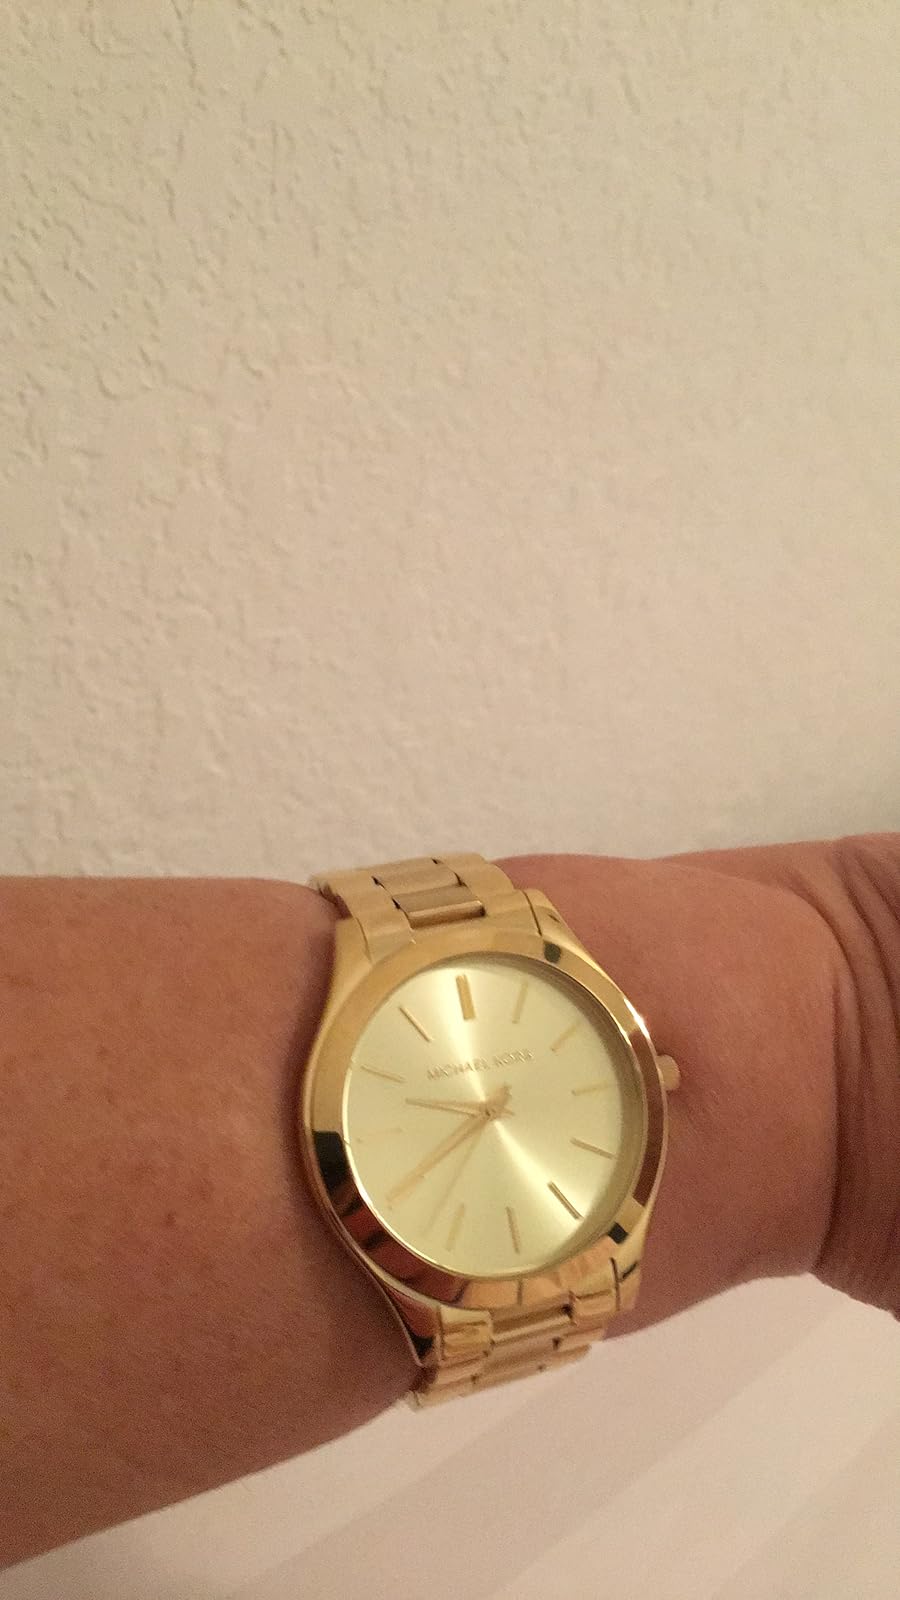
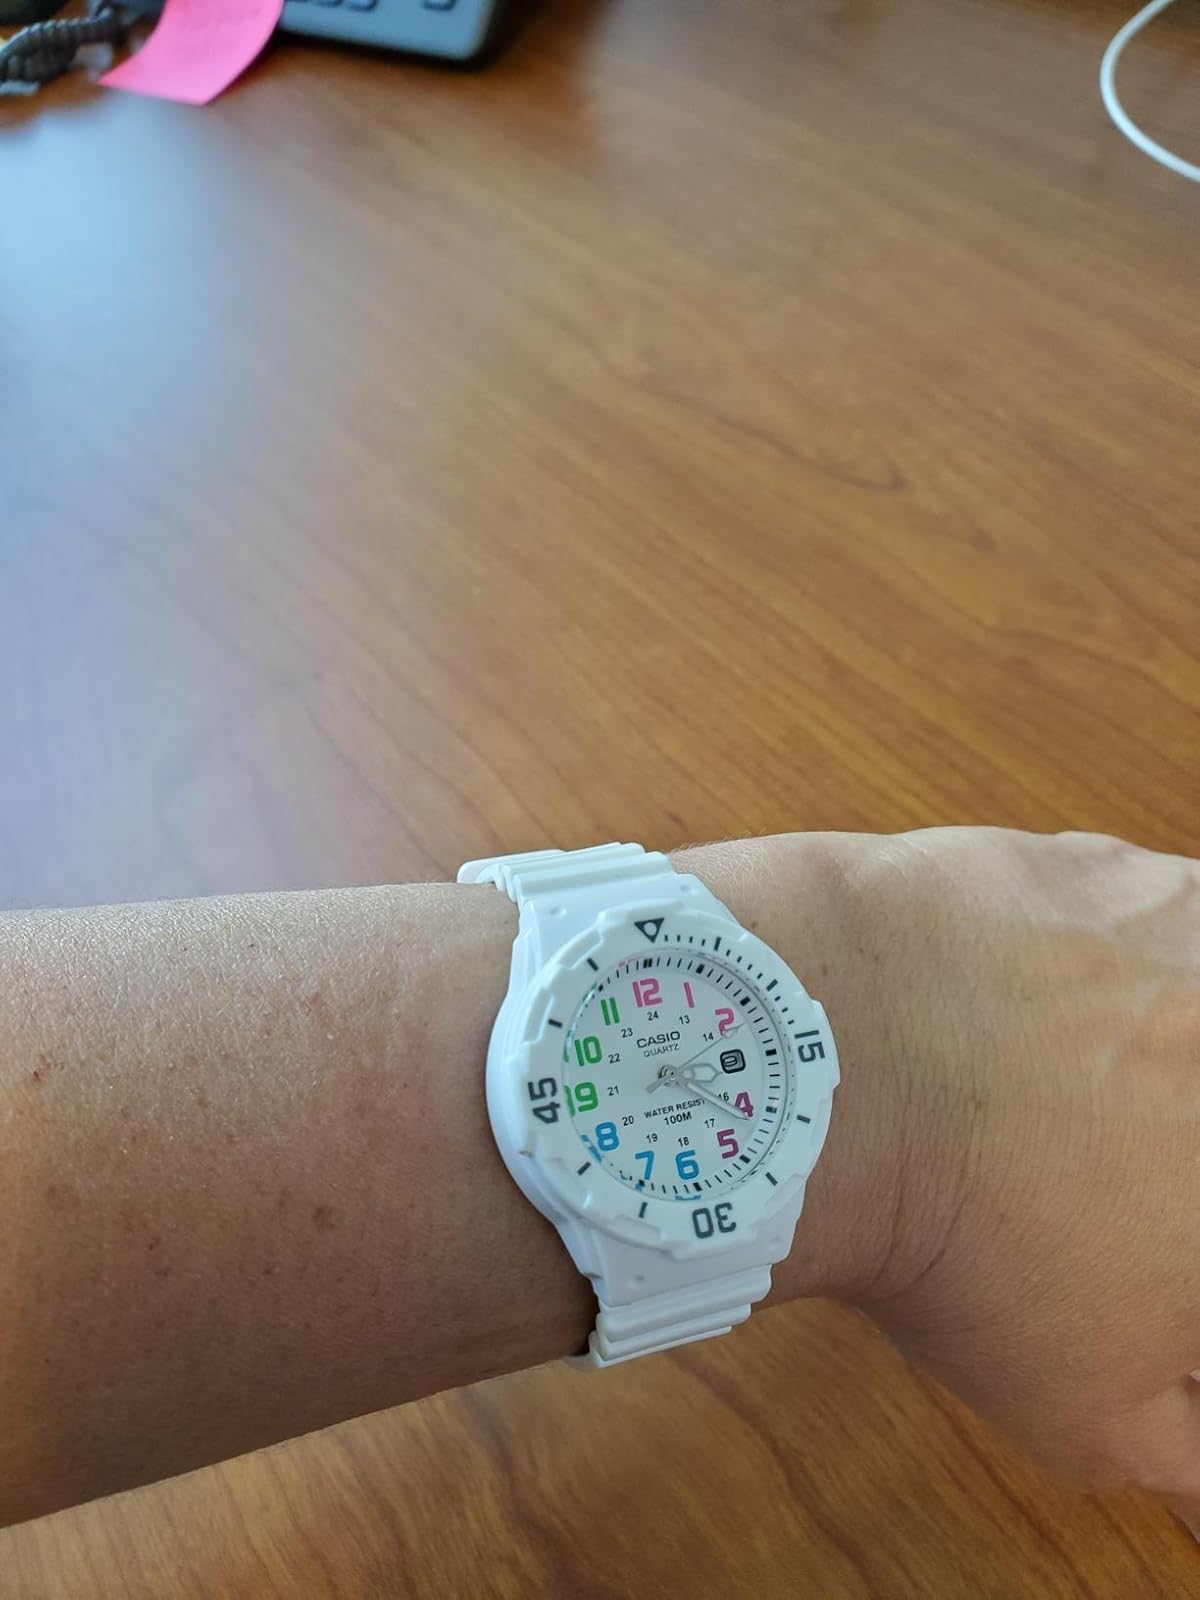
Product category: accessories_watch
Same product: no